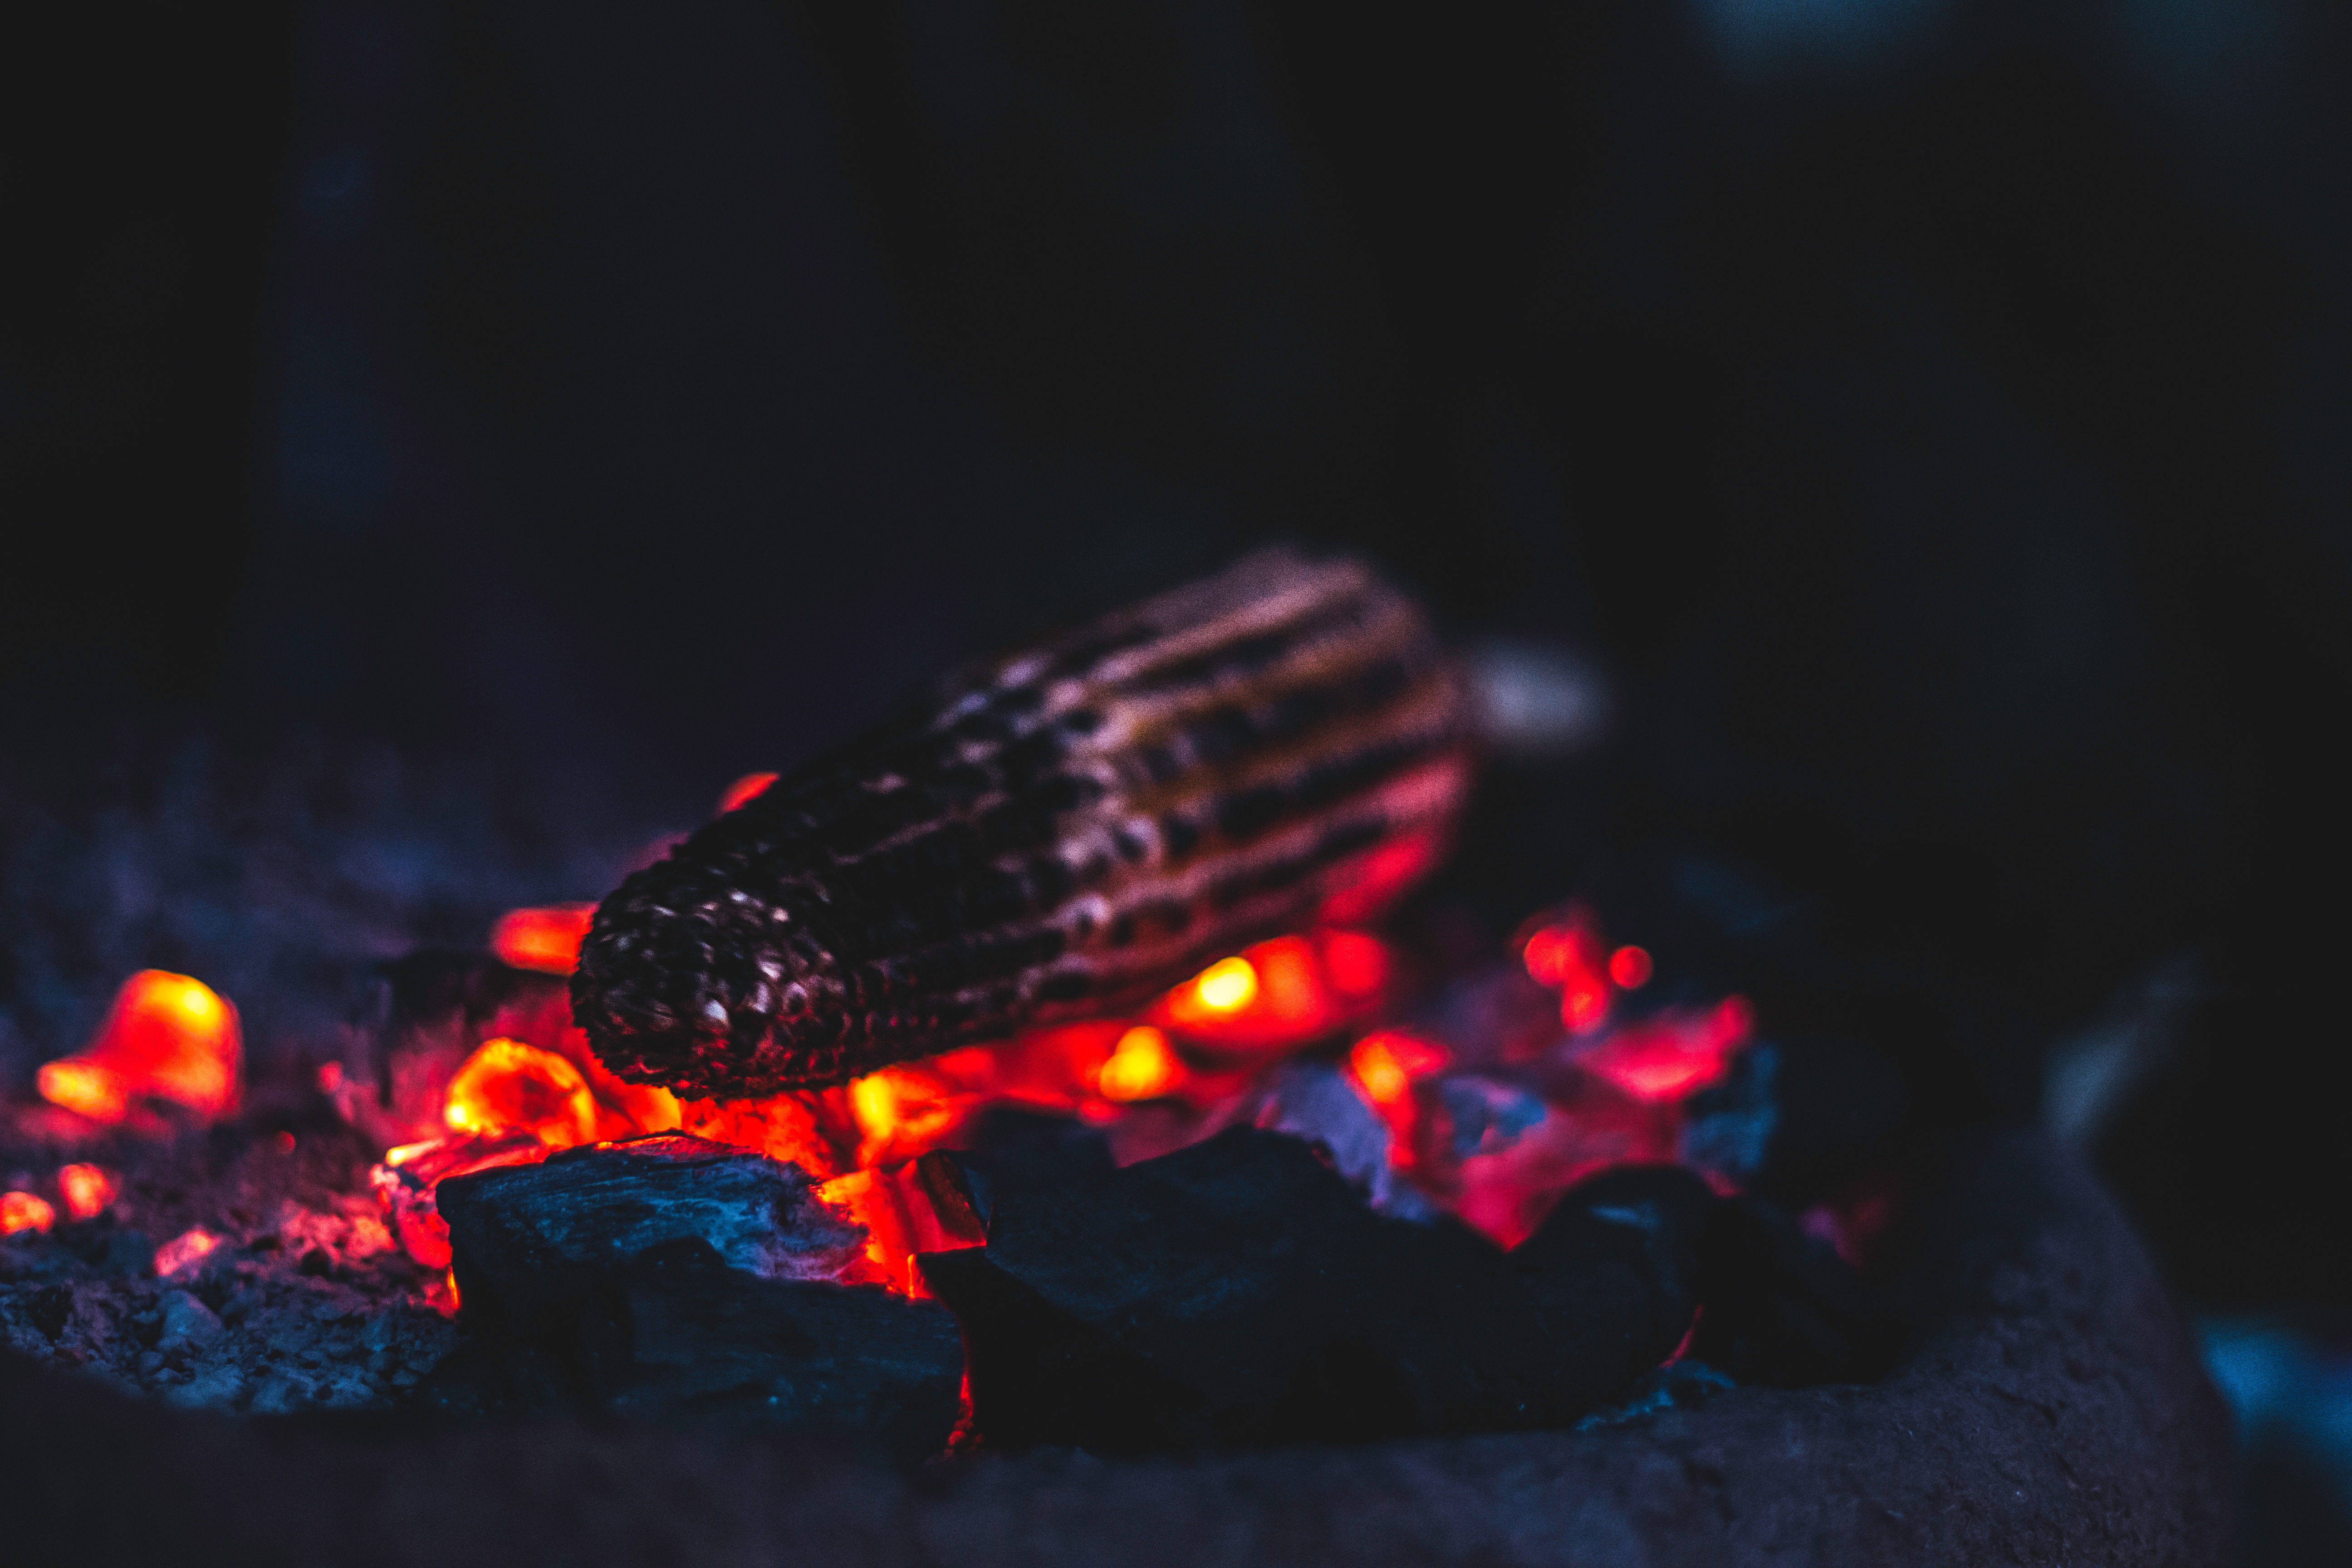
night, flower, red, insect, darkness, blue, invertebrate, macro photography, geological phenomenon